Thien Hau Temple (Cholon)

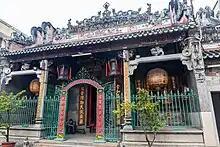

The Thien Hau Temple, officially the Tue Thanh Guildhall (""), is a Chinese-style temple of the Chinese Goddess of Sea, Mazu on Nguyễn Trãi Street in the Cholon ("Chinatown") of District 5 in Ho Chi Minh City, Vietnam.